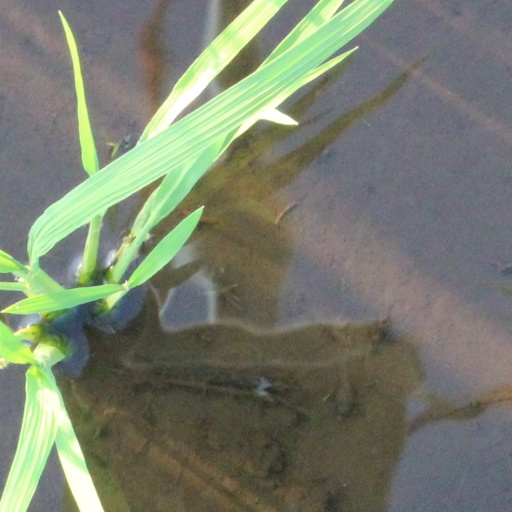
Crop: rice